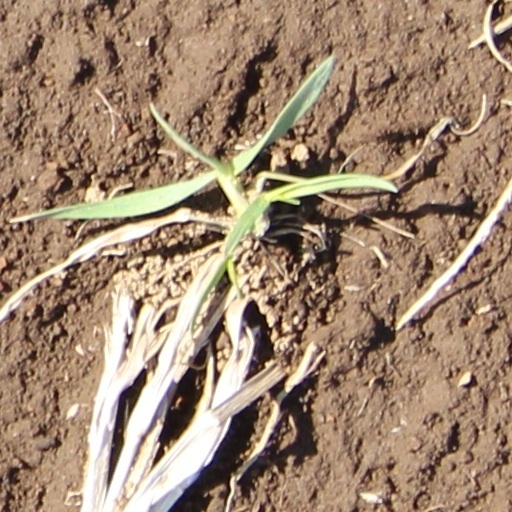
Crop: wheat